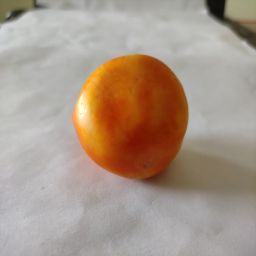
Crop: Tomato
Quality: Ripe